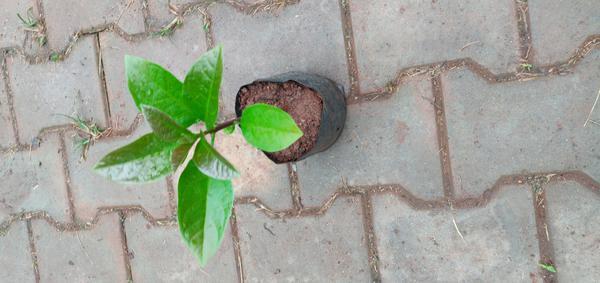
Plant: Avacado